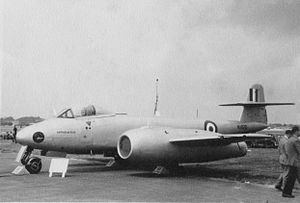
Gloster Meteor / Operationel historie / Rekorder
Sapphire Meteor WA820 udstillet på Farnborough Airshow, 1951
"Gloster Meteor var den første britiske jetjager, og de Allieredes eneste operationelle jetfly under 2.verdenskrig. Udviklingen af Meteor var i høj grad en følge af den revolutionerende turbojetmotor, der blev udviklet af Sir Frank Whittle og hans firma, Power Jets Ltd. Med øgenavnet ""kødkassen"" var Meteor ikke et aerodynamisk sofistikeret fly, men viste sig i kamp at være en vellykket jager. Glosters civile Meteor F.4 demonstrationsfly G-AIDC fra 1946 var det første civilt registrerede jetfly i verden.